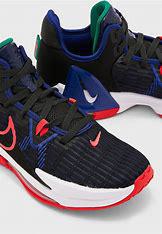
Brand: Nike
Model: Lebron Witness 6